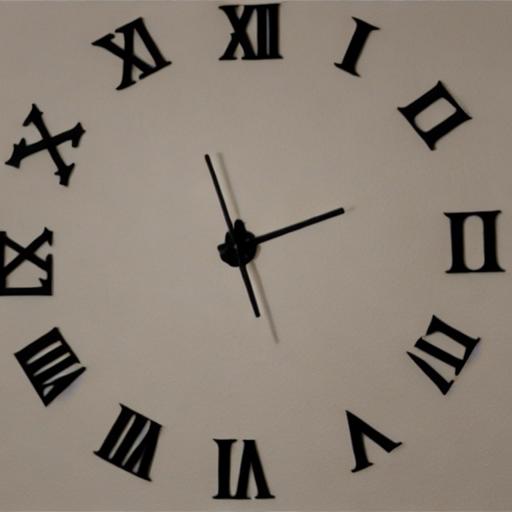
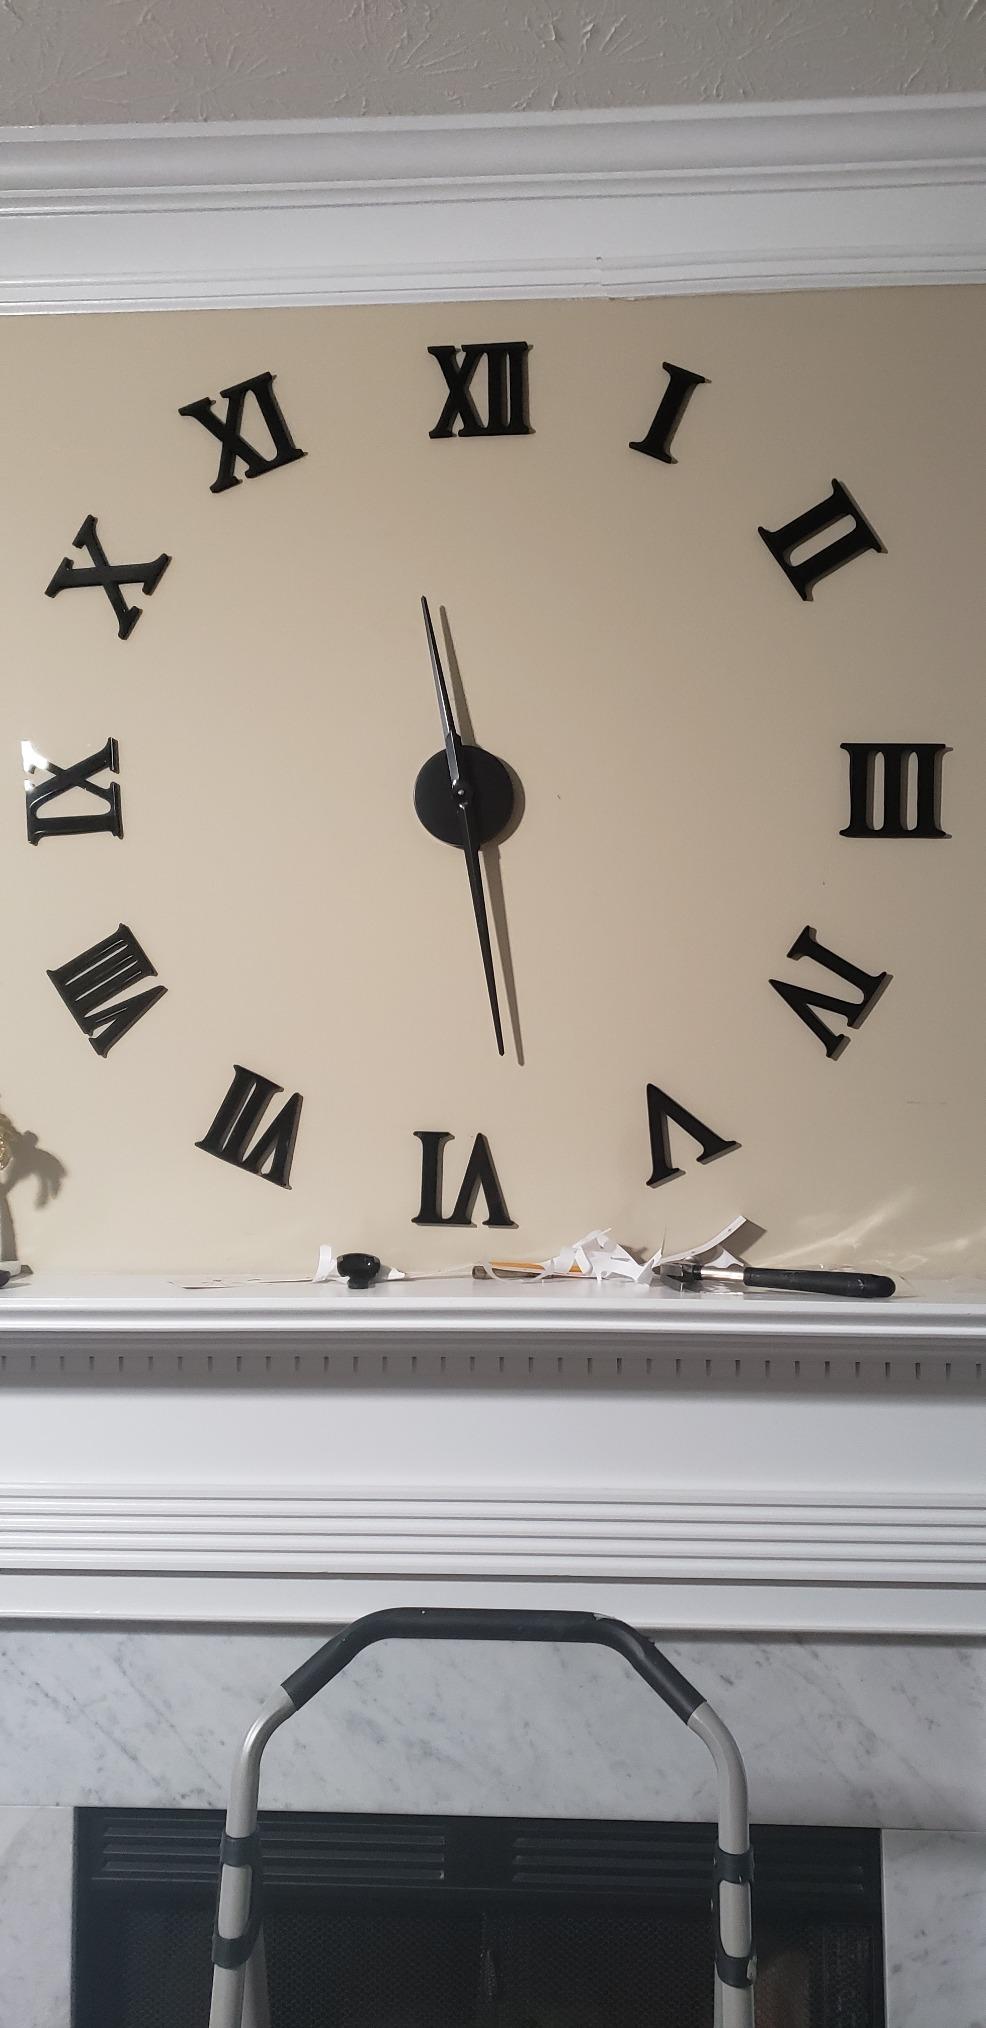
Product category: clock
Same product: no